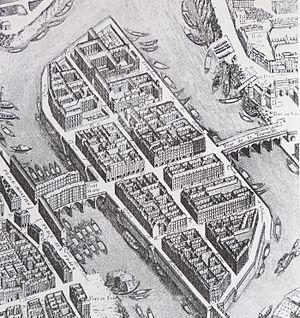
Plan de Paris dit Plan de Turgot, dessiné par Louis Bretez, gravé en 1739. Détail
La rue Budé est une rue située sur l’île Saint-Louis, dans le quartier Notre-Dame du 4ᵉ arrondissement de Paris, en France.